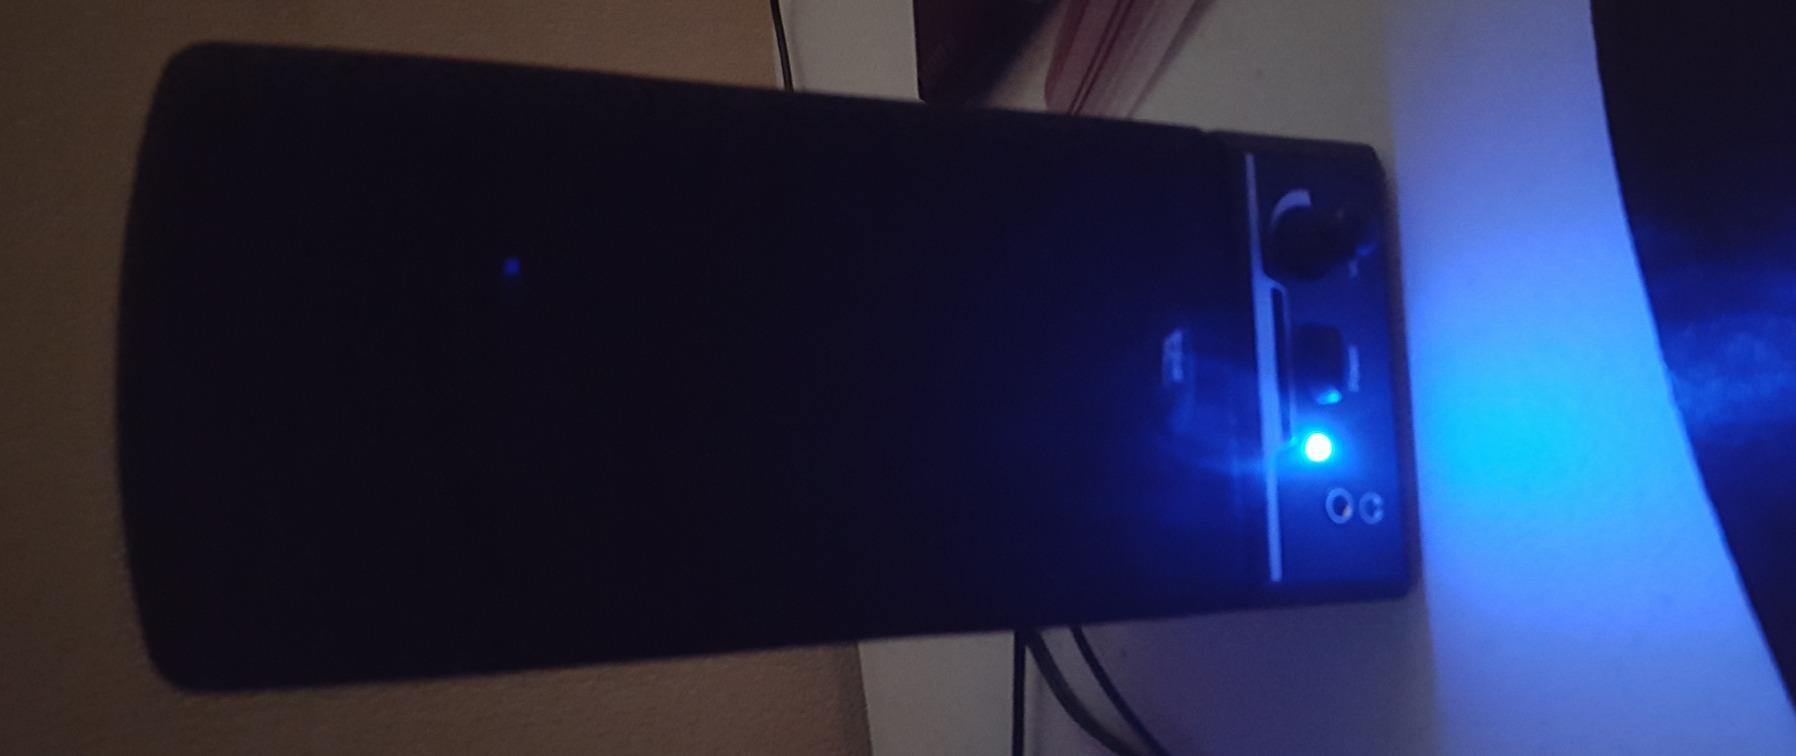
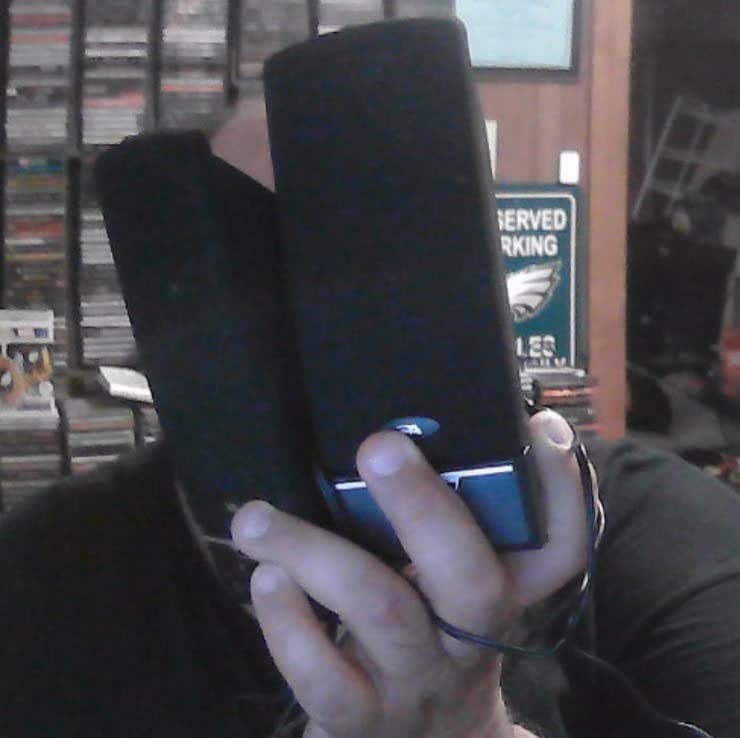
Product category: speaker
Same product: yes